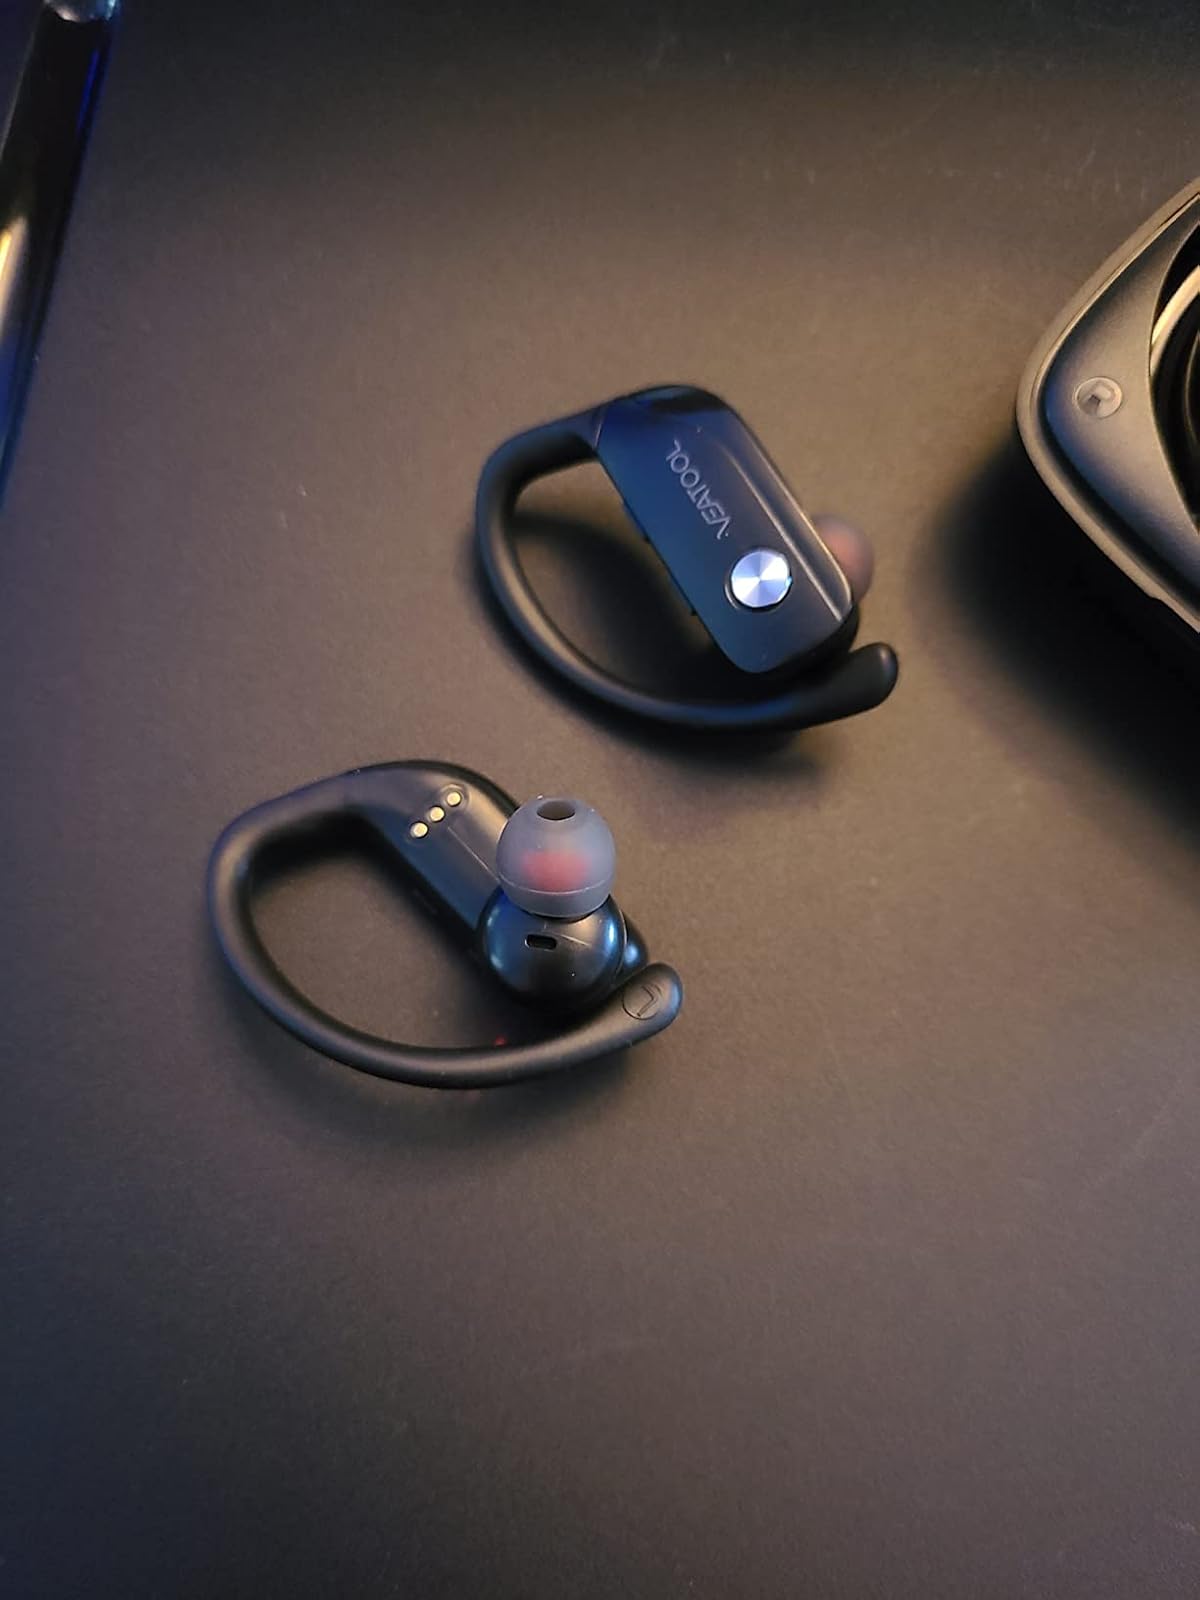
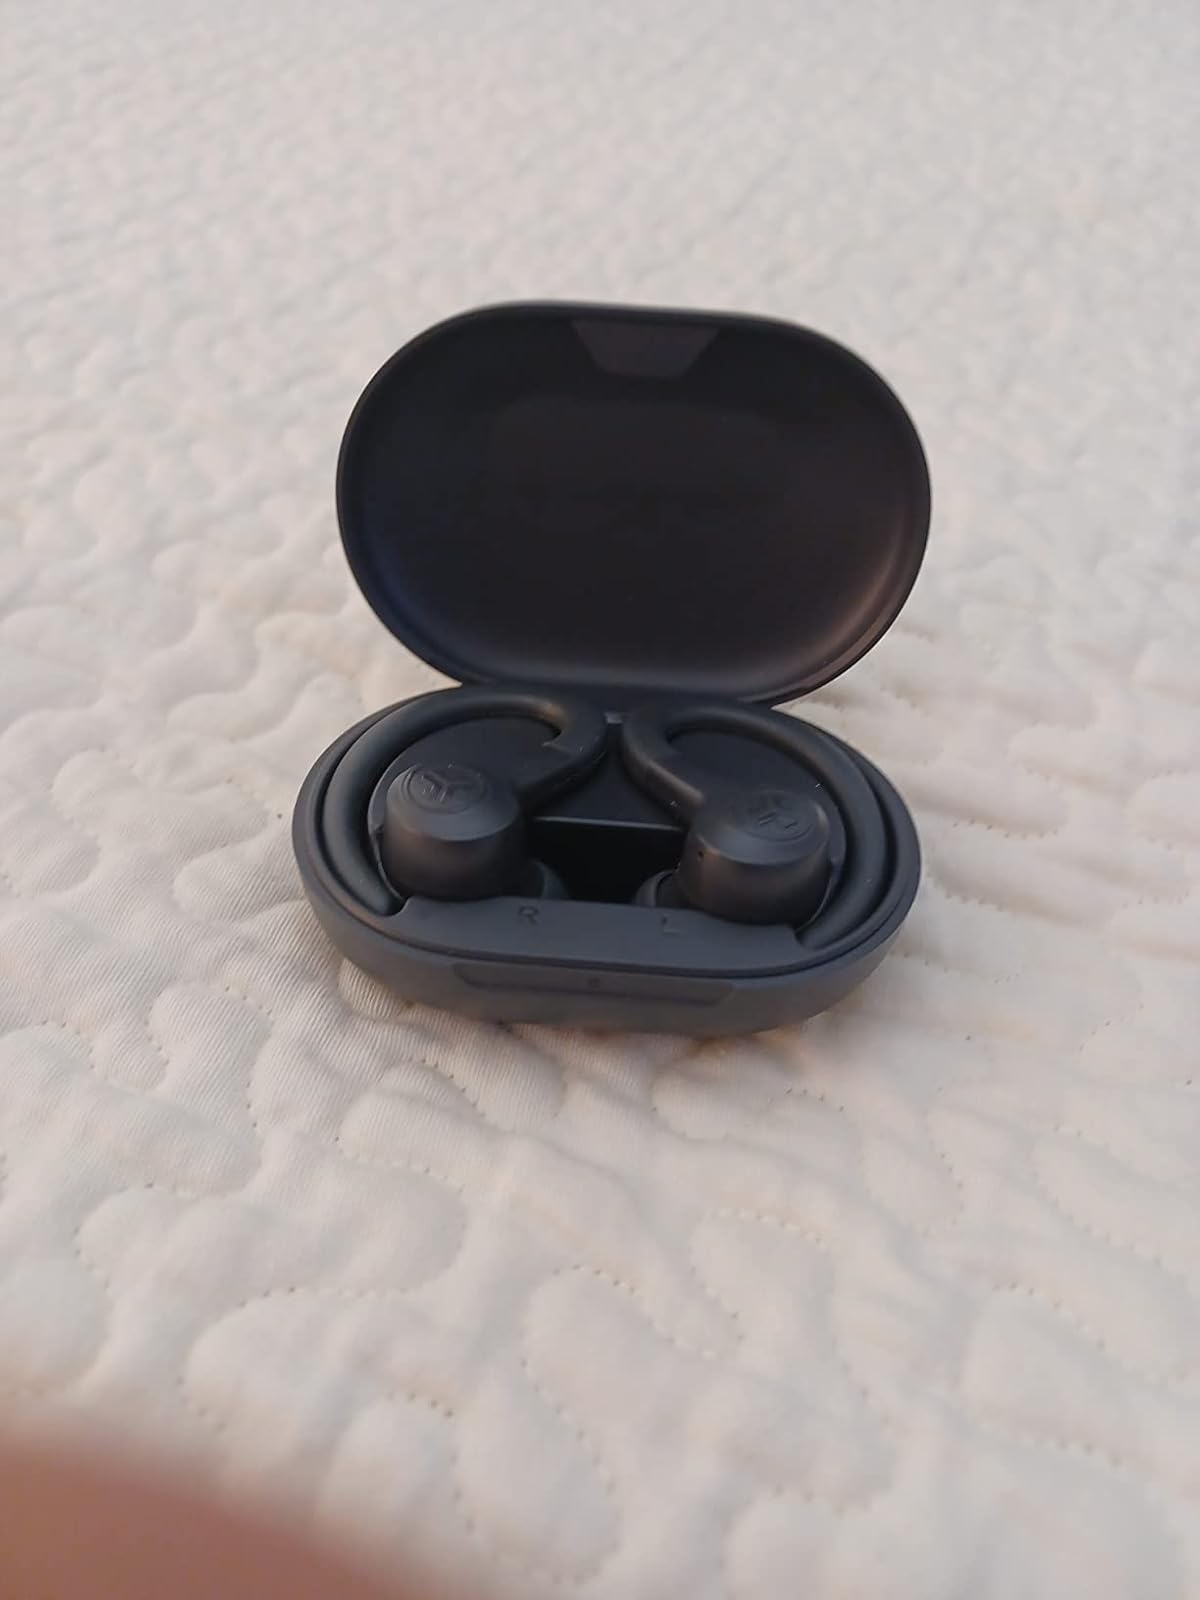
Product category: earbuds
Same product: no